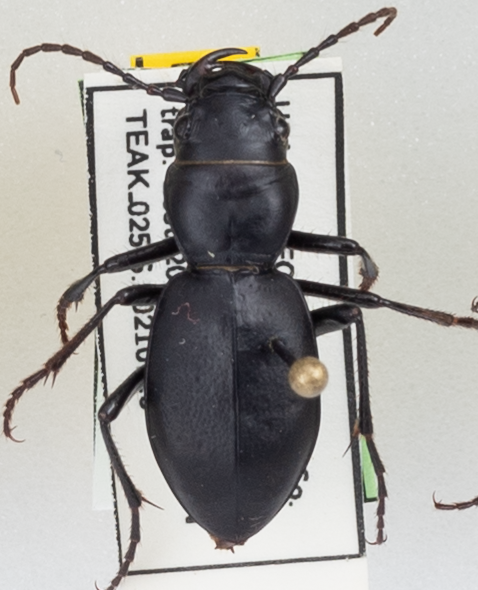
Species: Omus californicus
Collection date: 2021-07-20
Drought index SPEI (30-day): -2.09
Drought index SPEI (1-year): -2.09
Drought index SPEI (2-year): -2.09